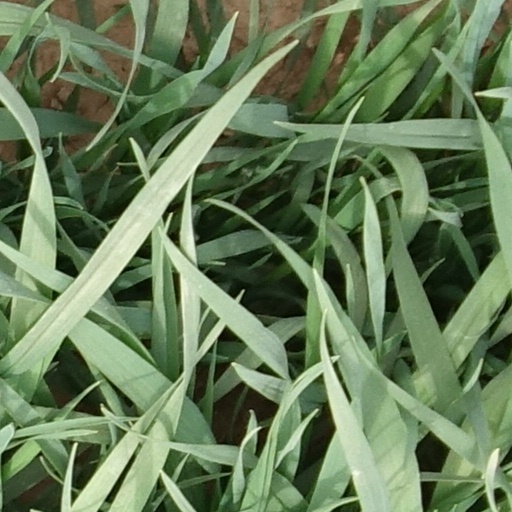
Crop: wheat